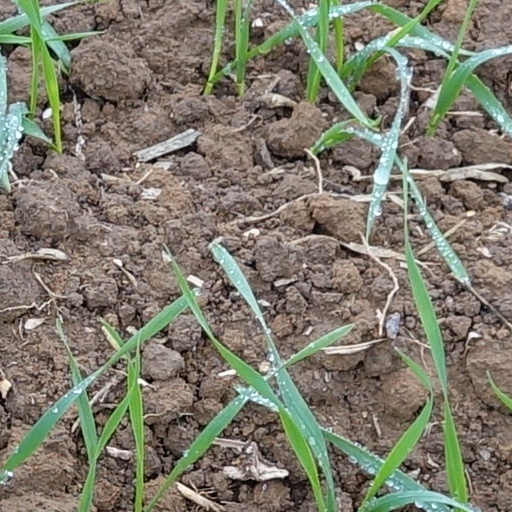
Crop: wheat